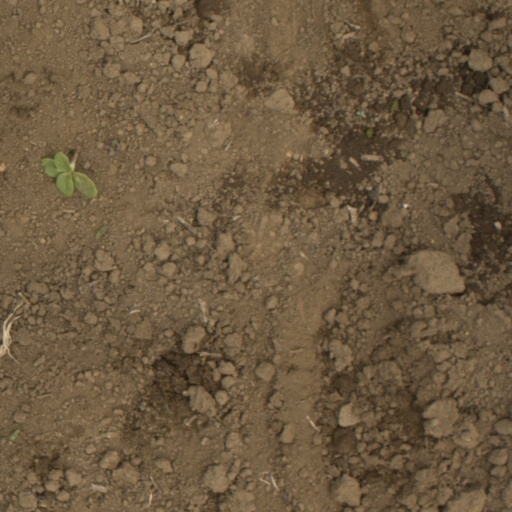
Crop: Jerusalem artichoke